Richelieu-class battleship

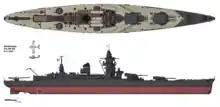
The earlier battleship , which provided the basis for the "Richelieu" design

In the early 1930s, the French Navy began construction of the two small s in response to the German s. The Italian "Regia Marina" (Royal Navy)—France's other major naval rival—announced on 11 June 1935 that it would begin building two battleships of the in response to the "Dunkerque"s. The Italian ships were to be armed with nine guns, significantly more powerful than the eight guns of the French ships. In order to maintain parity, the French realized that similar vessels would be required to counter the new Italian ships. At the time, battleship construction was governed by the Washington Naval Treaty, which limited displacement to 35,000 tons and gun armament to .